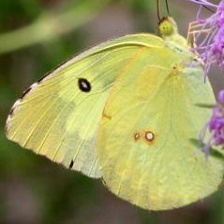
Species: SOUTHERN DOGFACE
Butterfly family (ImageNet category): sulphur_butterfly